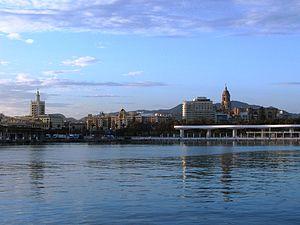
Malaga port, Espagne. Italiano: Porto di Malaga, Spagna.
Les villes d'Espagne se concentrent dans deux zones : l'aire urbaine de Madrid et d'autres villes comme Séville, Saragosse, Murcie, Valladolid ou Cordoue et les côtes, qui comptent des villes comme Barcelone, Valence, Malaga, Bilbao, Murcie, Palma de Majorque, Gijón, Las Palmas de Grande Canarie, La Corogne, Alicante, Cadix, ou Santander.